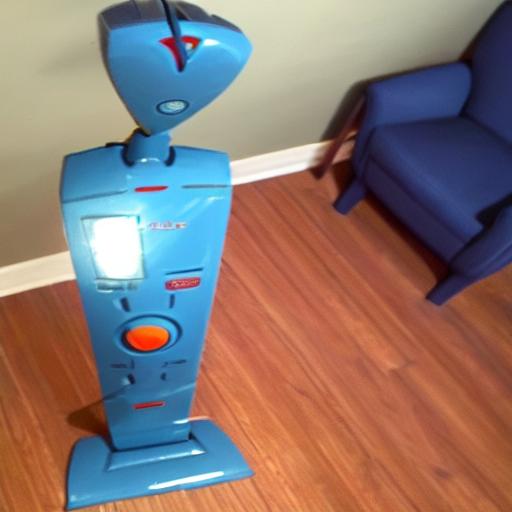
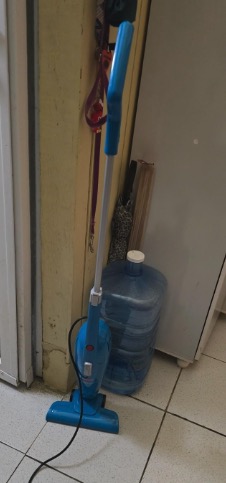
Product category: items_vacuum
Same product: no